Scenes from a Marriage

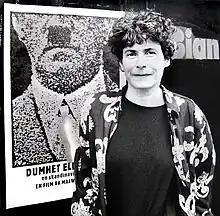
Swedish director Maj Wechselmann criticized "Scenes from a Marriage" for its approach to marriage roles.

In Sweden, "Scenes from a Marriage" received positive reviews for its dialogue and realism, with Mauritz Edstrom calling it "one of Bergman's finest human portrayals". Åke Janzon said that while the miniseries was not a masterpiece, it demonstrated psychological tension. Swedish director Maj Wechselmann criticized it on feminist grounds, saying it failed to criticize marriage roles. Bergman replied that the miniseries was meant to depict "Marianne's liberation" and female "suppressed aggressions". One controversy revolved around allegations that "Scenes From a Marriage" led to higher divorce rates in Sweden and around Europe by teaching couples to communicate their conflicts. Swedish divorce rates allegedly doubled one year after the miniseries was broadcast in 1973. In 2013 Rachel Halliburton disputed these allegations in "Time Out" magazine, remarking that sexual and women's liberation were gaining prominence at the time and that the miniseries "as such was as much a symptom of what was happening to modern marriage as a cause".